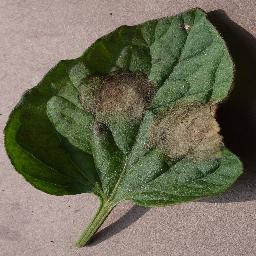
Label: Tomato___Late_blight